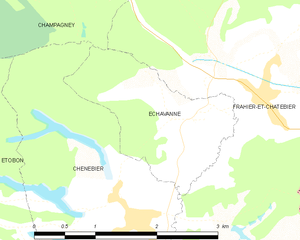
Carte des communes françaises